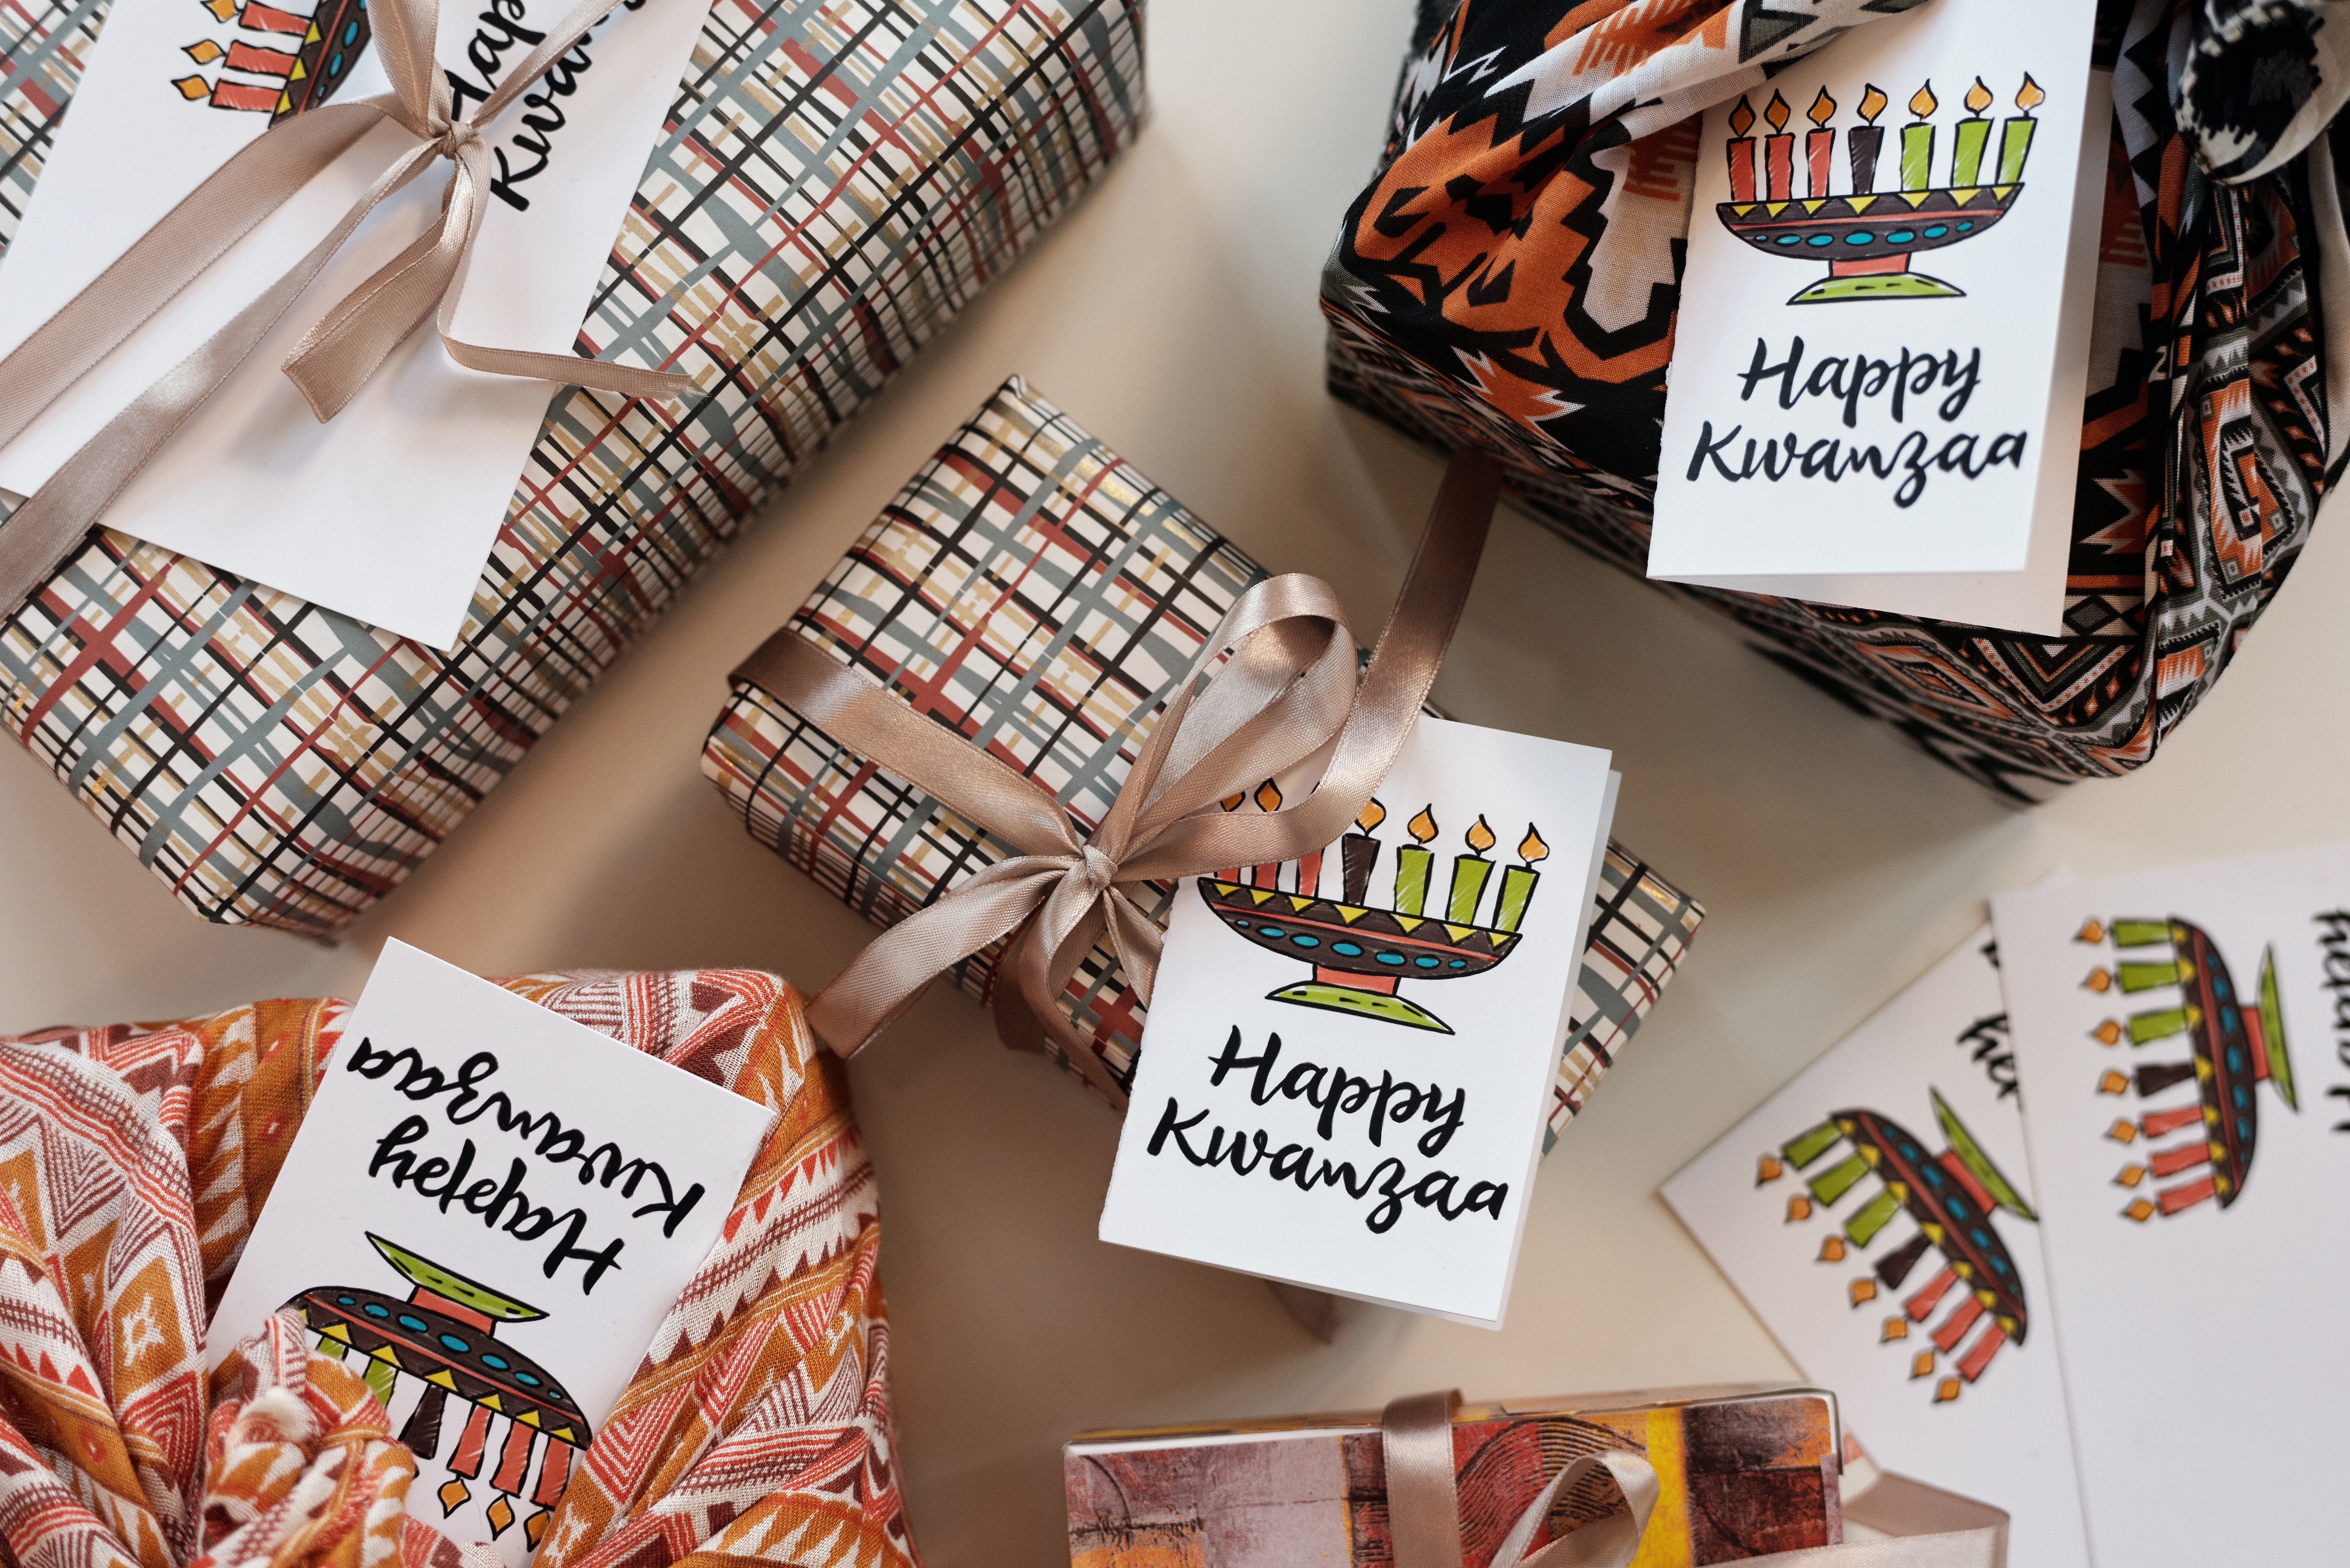
gift, orange, publication, paper product, design, advertising, collection, book, graphic design